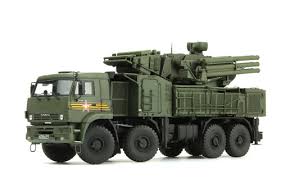
Label: 30N6E